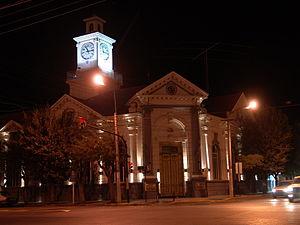
Trelew est une ville de la province de Chubut, en Argentine. Elle est située en Patagonie, dans la vallée inférieure du río Chubut, dans le département de Rawson, à environ 20 km de l'océan Atlantique. Elle comptait 90 000 habitants en 2006.